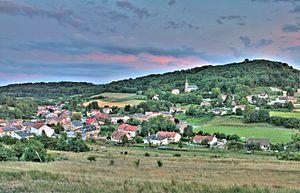
Montenach (en soirée).
Montenach est une commune française située dans le département de la Moselle, en région Grand Est.
La réserve naturelle nationale de Montenach est une réserve naturelle nationale située en Lorraine, dans la région Grand-Est. Classée en 1994, elle occupe 107 ha et protège un ensemble de pelouses calcaires ainsi qu'un marais tufeux autour de la ville de Montenach.